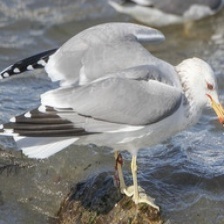
Species: CALIFORNIA GULL
Scientific name: LARUS CALIFORNICUS